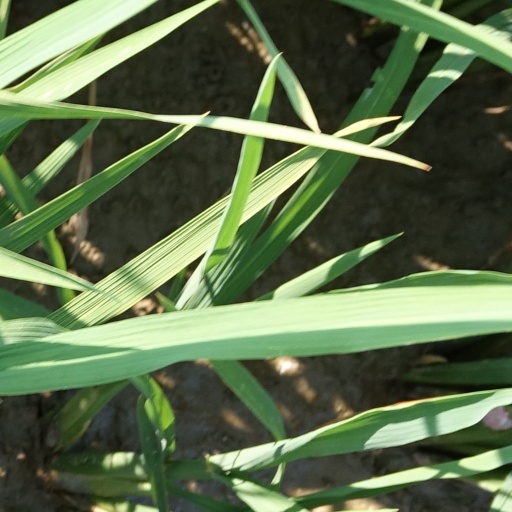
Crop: rice